Seigneur

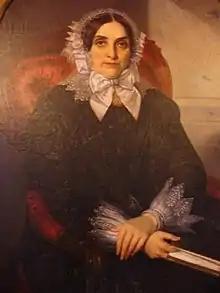
Sophie Masson, seigneuresse of Terrebonne, Canada

A seigneur or lord is an originally feudal title in France before the Revolution, in New France and British North America until 1854, and in the Channel Islands to this day. The seigneur owned a seigneurie, seigneury, or lordship—a form of title or land tenure—as a fief, with its associated obligations and rights over person and property. In this sense, a seigneur could be an individualmale or female, high or low-bornor a collective entity, typically a religious community such as a monastery, seminary, college, or parish. In the wake of the French Revolution, seigneurialism was repealed in France on 4 August 1789 and in the Province of Canada on 18 December 1854. Since then, the feudal title has only been applicable in the Channel Islands and for sovereign princes by their families.